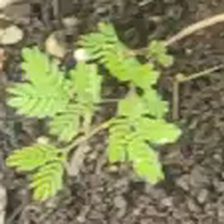
Weed species: Sicklepod_(Senna obtusifolia)